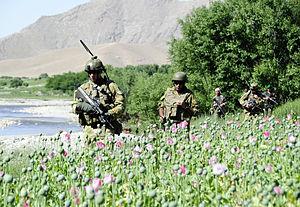
L’Afghanistan, en forme longue la république islamique d'Afghanistan, est un pays d'Asie centrale sans accès à la mer entouré par l'Ouzbékistan au nord, la Chine et le Tadjikistan au nord-est, le Pakistan à l'est-sud-est, l’Iran à l'ouest et le Turkménistan au nord-ouest.